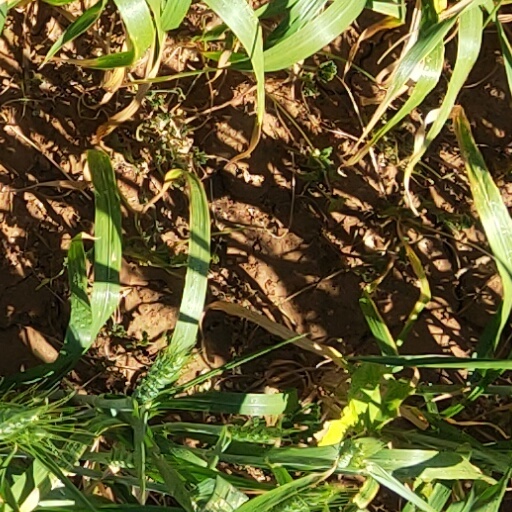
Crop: wheat